Climate change in Maryland

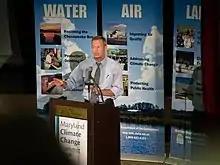
Governor O'Malley speaks at the Maryland Climate Change Summit, 2013

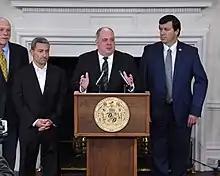
Governor Hogan announces his support for a ban on fracking, 2017

In 2003, storm surges from Hurricane Isabel in the Chesapeake Bay flooded downtown Annapolis, North Beach, and several communities on the Eastern Shore, causing more than 1.27 million homes in Maryland to lose power — the worst outage Maryland had ever seen — and about $462 million in damages. A 2008 report from the Maryland Commission on Climate Change found that the destructive potential of Atlantic tropical storms and hurricanes has increased since 1970 in association with warming sea surface temperatures, and that rains and winds from hurricanes were likely to increase as ocean waters warm. On Maryland's Eastern Shore, Ocean City and other developed areas are very susceptible to rising sea levels. As wetlands and barrier islands that protect rural communities from the ocean become more inundated, damage from extreme weather events will increase. The estimated loss of infrastructure and cultural assets from rising sea levels at Assateague Island National Seashore alone, for example, could reach as high as $141.9 million.